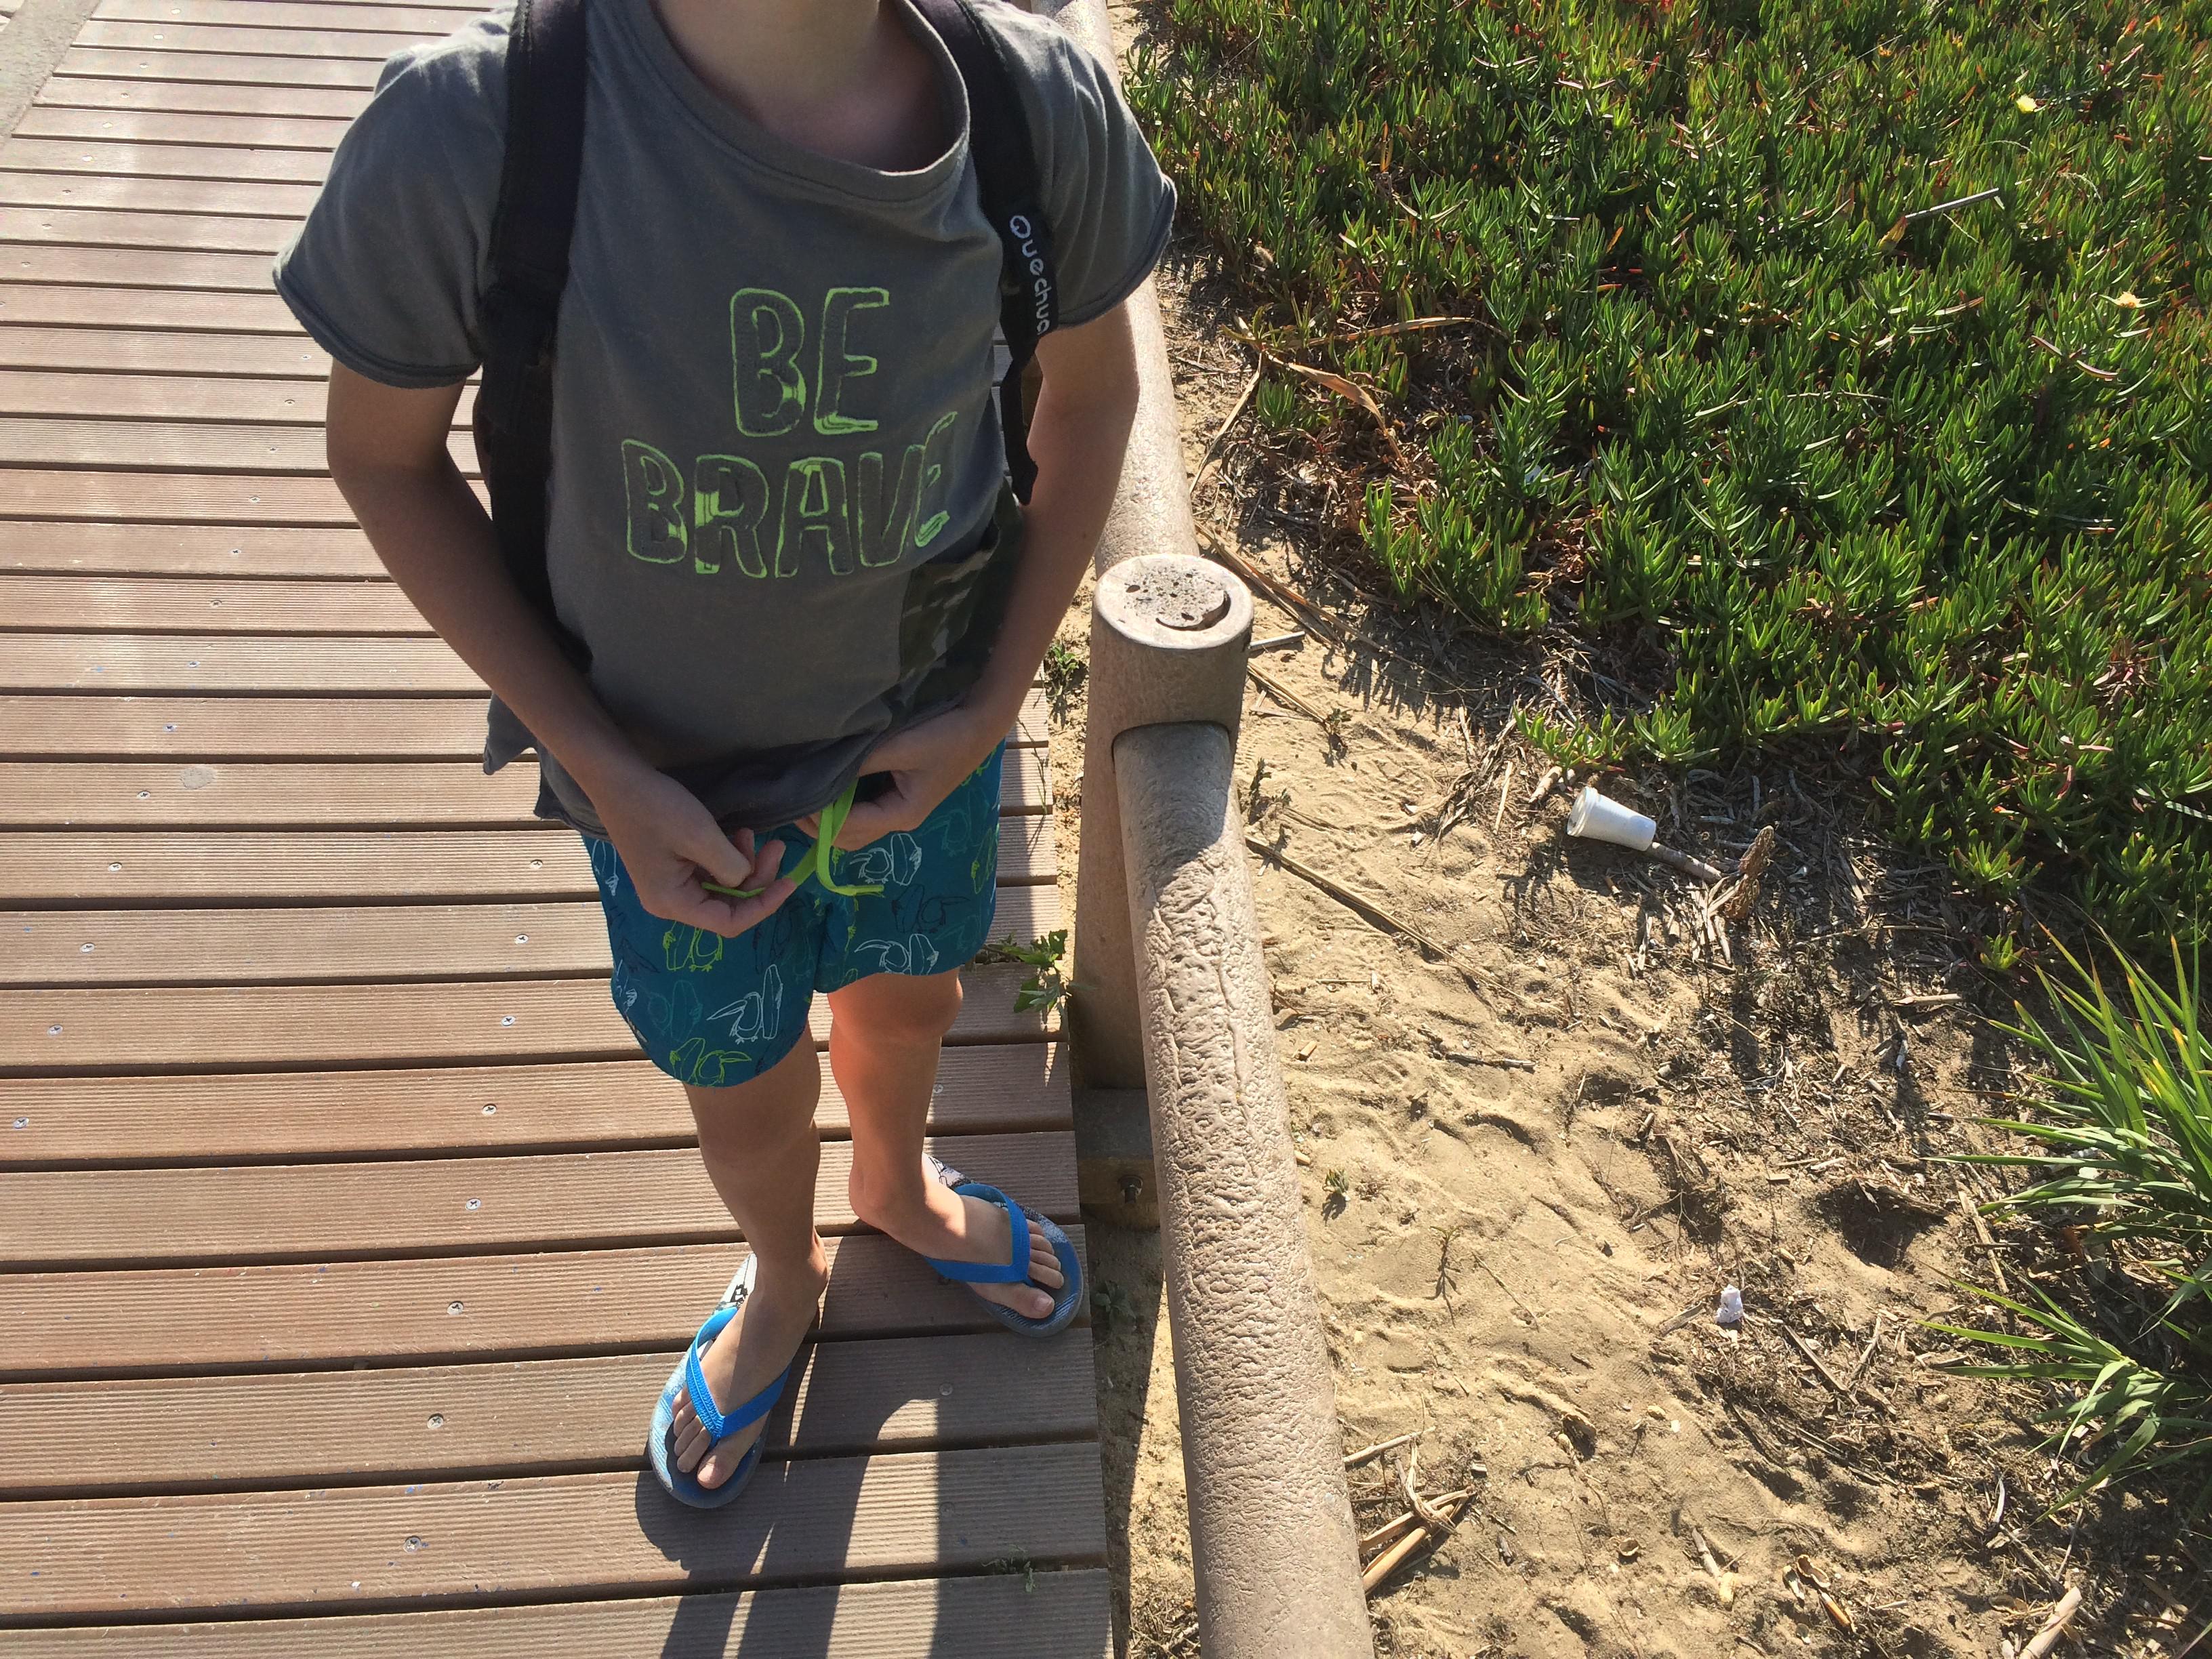
Object: Disposable plastic cup (Cup)

Object: Tissues (Paper)